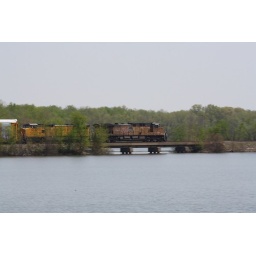
A southbound auto rack train crosses the causeway over Rend Lake north of Benton, Illinois.